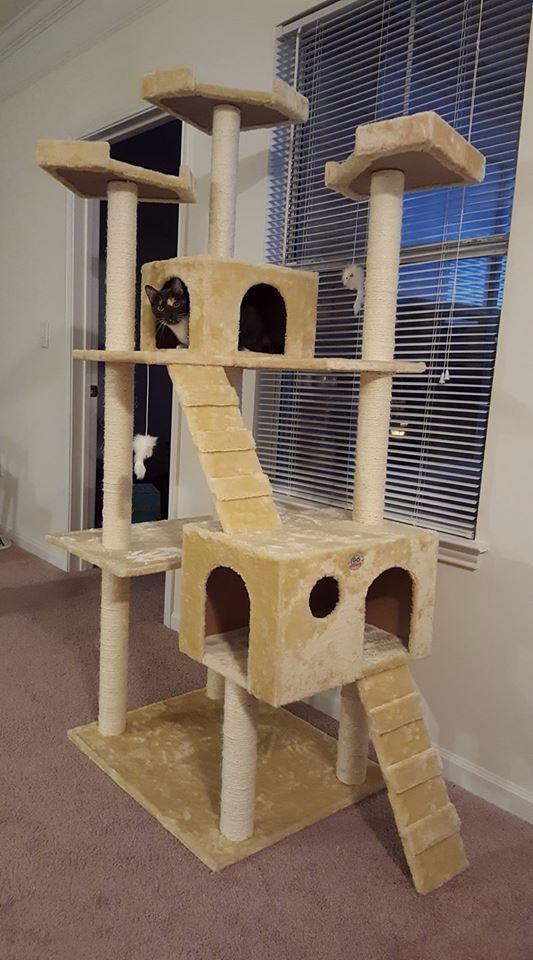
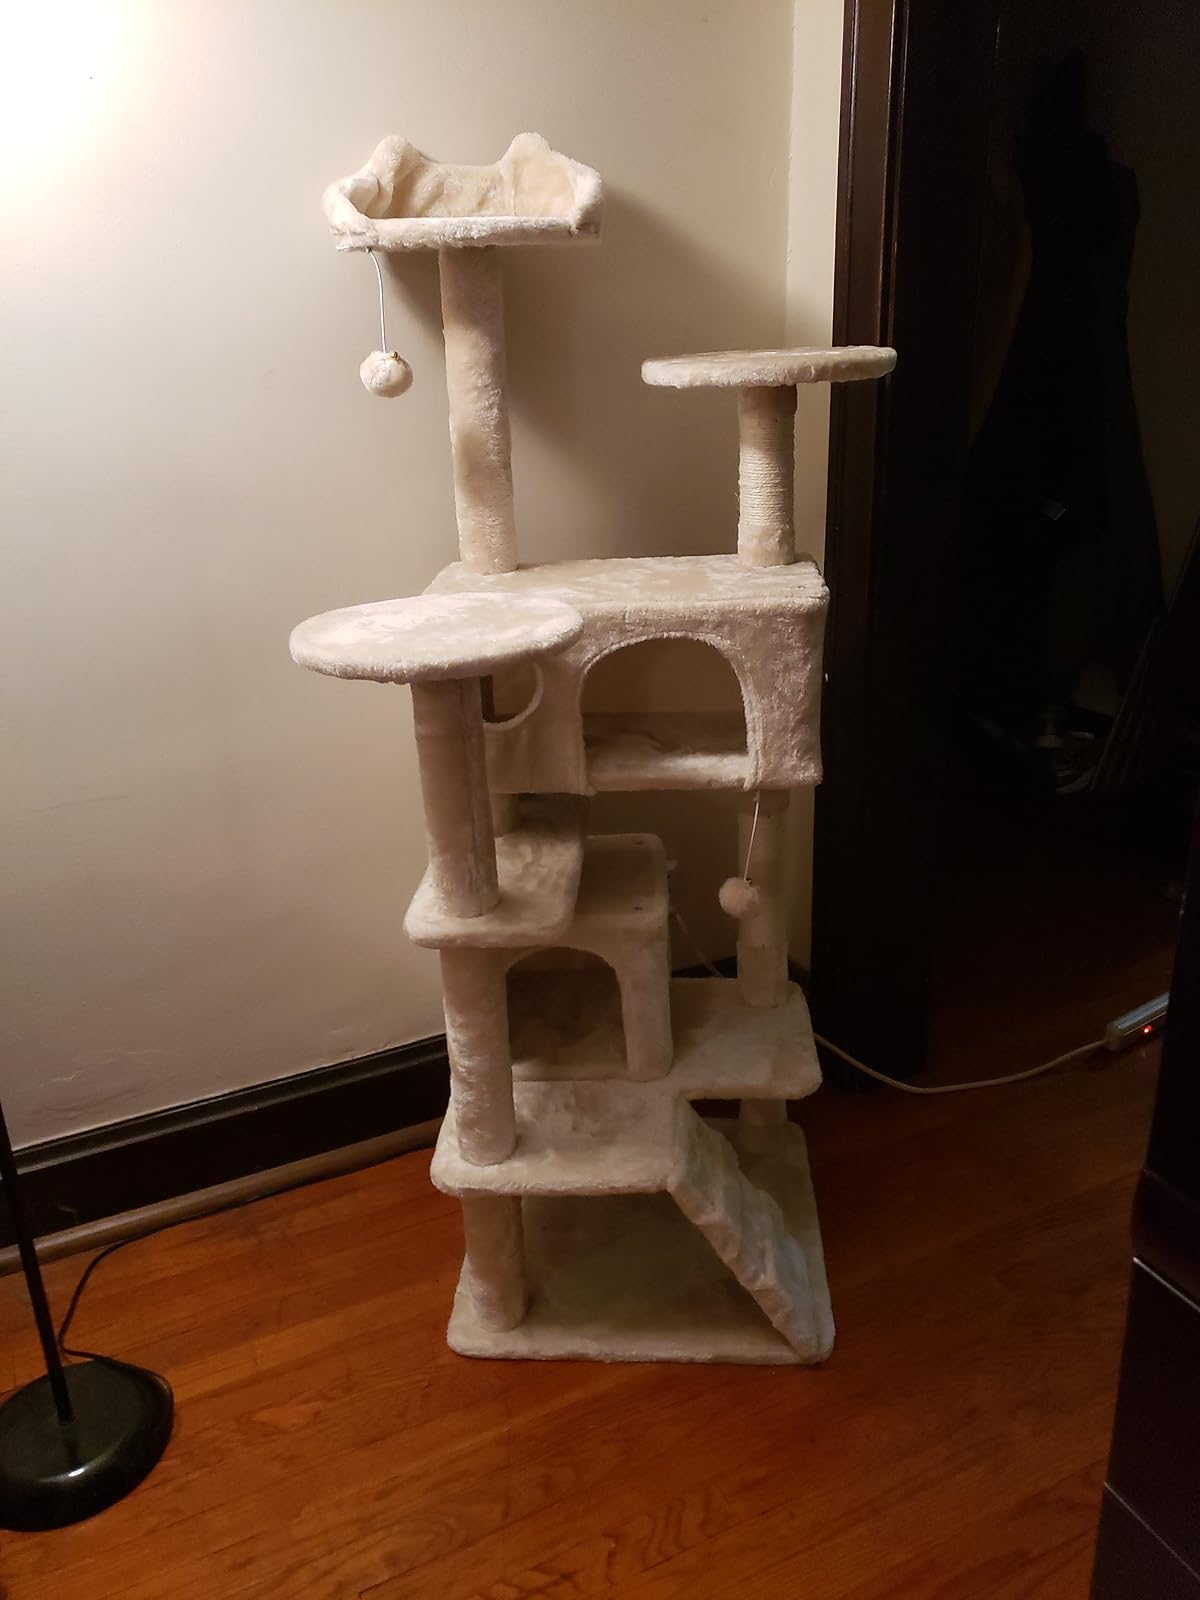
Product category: items_cat tree
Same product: no